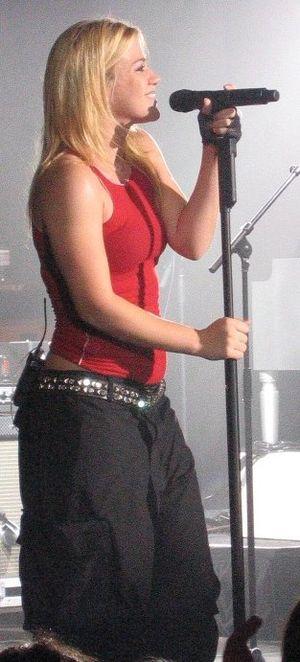
Breakaway est le second album de la chanteuse américaine Kelly Clarkson. Pour cet opus, Kelly s'entoure de producteurs tels que Dr Luke, David Hodges, Max Martin, tout en coécrivant 6 des 12 pistes figurant sur l'album.